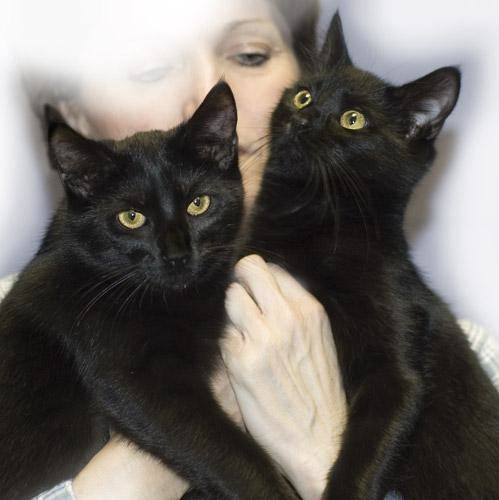
Label: cats